Martin Jackson (athlete)

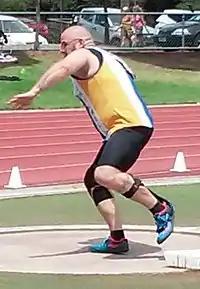
Jackson at John Landy Athletics Field in December 2017.

He commenced Track-and-Field Athletics in 2014. He took up throwing events such as discus, shot put and javelin.